Hølendalen Bridges

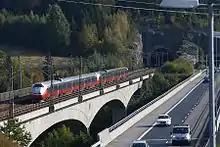
NSB Class 73 train on the railway bridge, looking southwards to the Stavengåsen Tunnel

The three concrete cantilever bridges have the same span and length dimensions, with pillars located at the same relative points. This allows for a cleaner visual appearance. The overall length is . The two central spans each measure , while the inner spans measure . At the highest the bridges are above the valley floor. Each span was anchored at each end in a twin concrete pillar. These were wide. The depth started at at the foot and decreased to a minimum of on the tallest pillars. There is a gap between the twin pillars. All pillars are fastened into bedrock through a deep foundation. For the middle pillars with involved piling down up to .